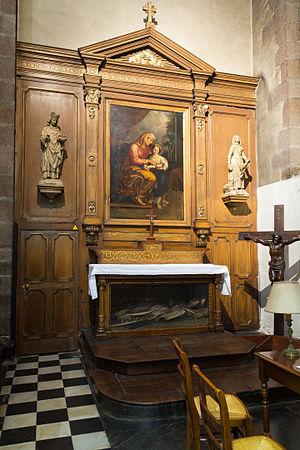
Tableau de Toussaint Jourjon (1843). Statues de Charles Goupil (1871)
Toussaint-François Jourjon, né le 4 mars 1809 à Rennes et mort dans la même ville le 28 janvier 1857, est un peintre et sculpteur français.